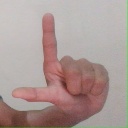
अक्षर: ल